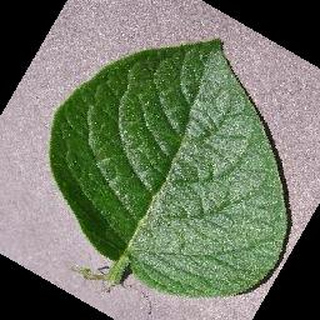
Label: healthy_potato